Pratt-McDaniels-LaFlamme House

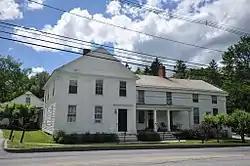

The Pratt-McDaniels-LaFlamme House is a historic house at 501-507 South Street in Bennington, Vermont. Built about 1800, this Federal period building encapsulates the changing residential trends in the town over a 200-year historic, starting as a farm house, then that as a businessman, and eventually subdivided into worker housing. It was listed on the National Register of Historic Places in 2002.